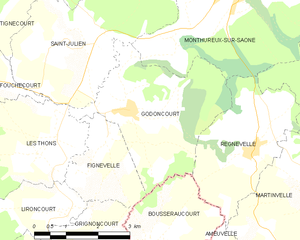
Carte des communes françaises Godoncourt